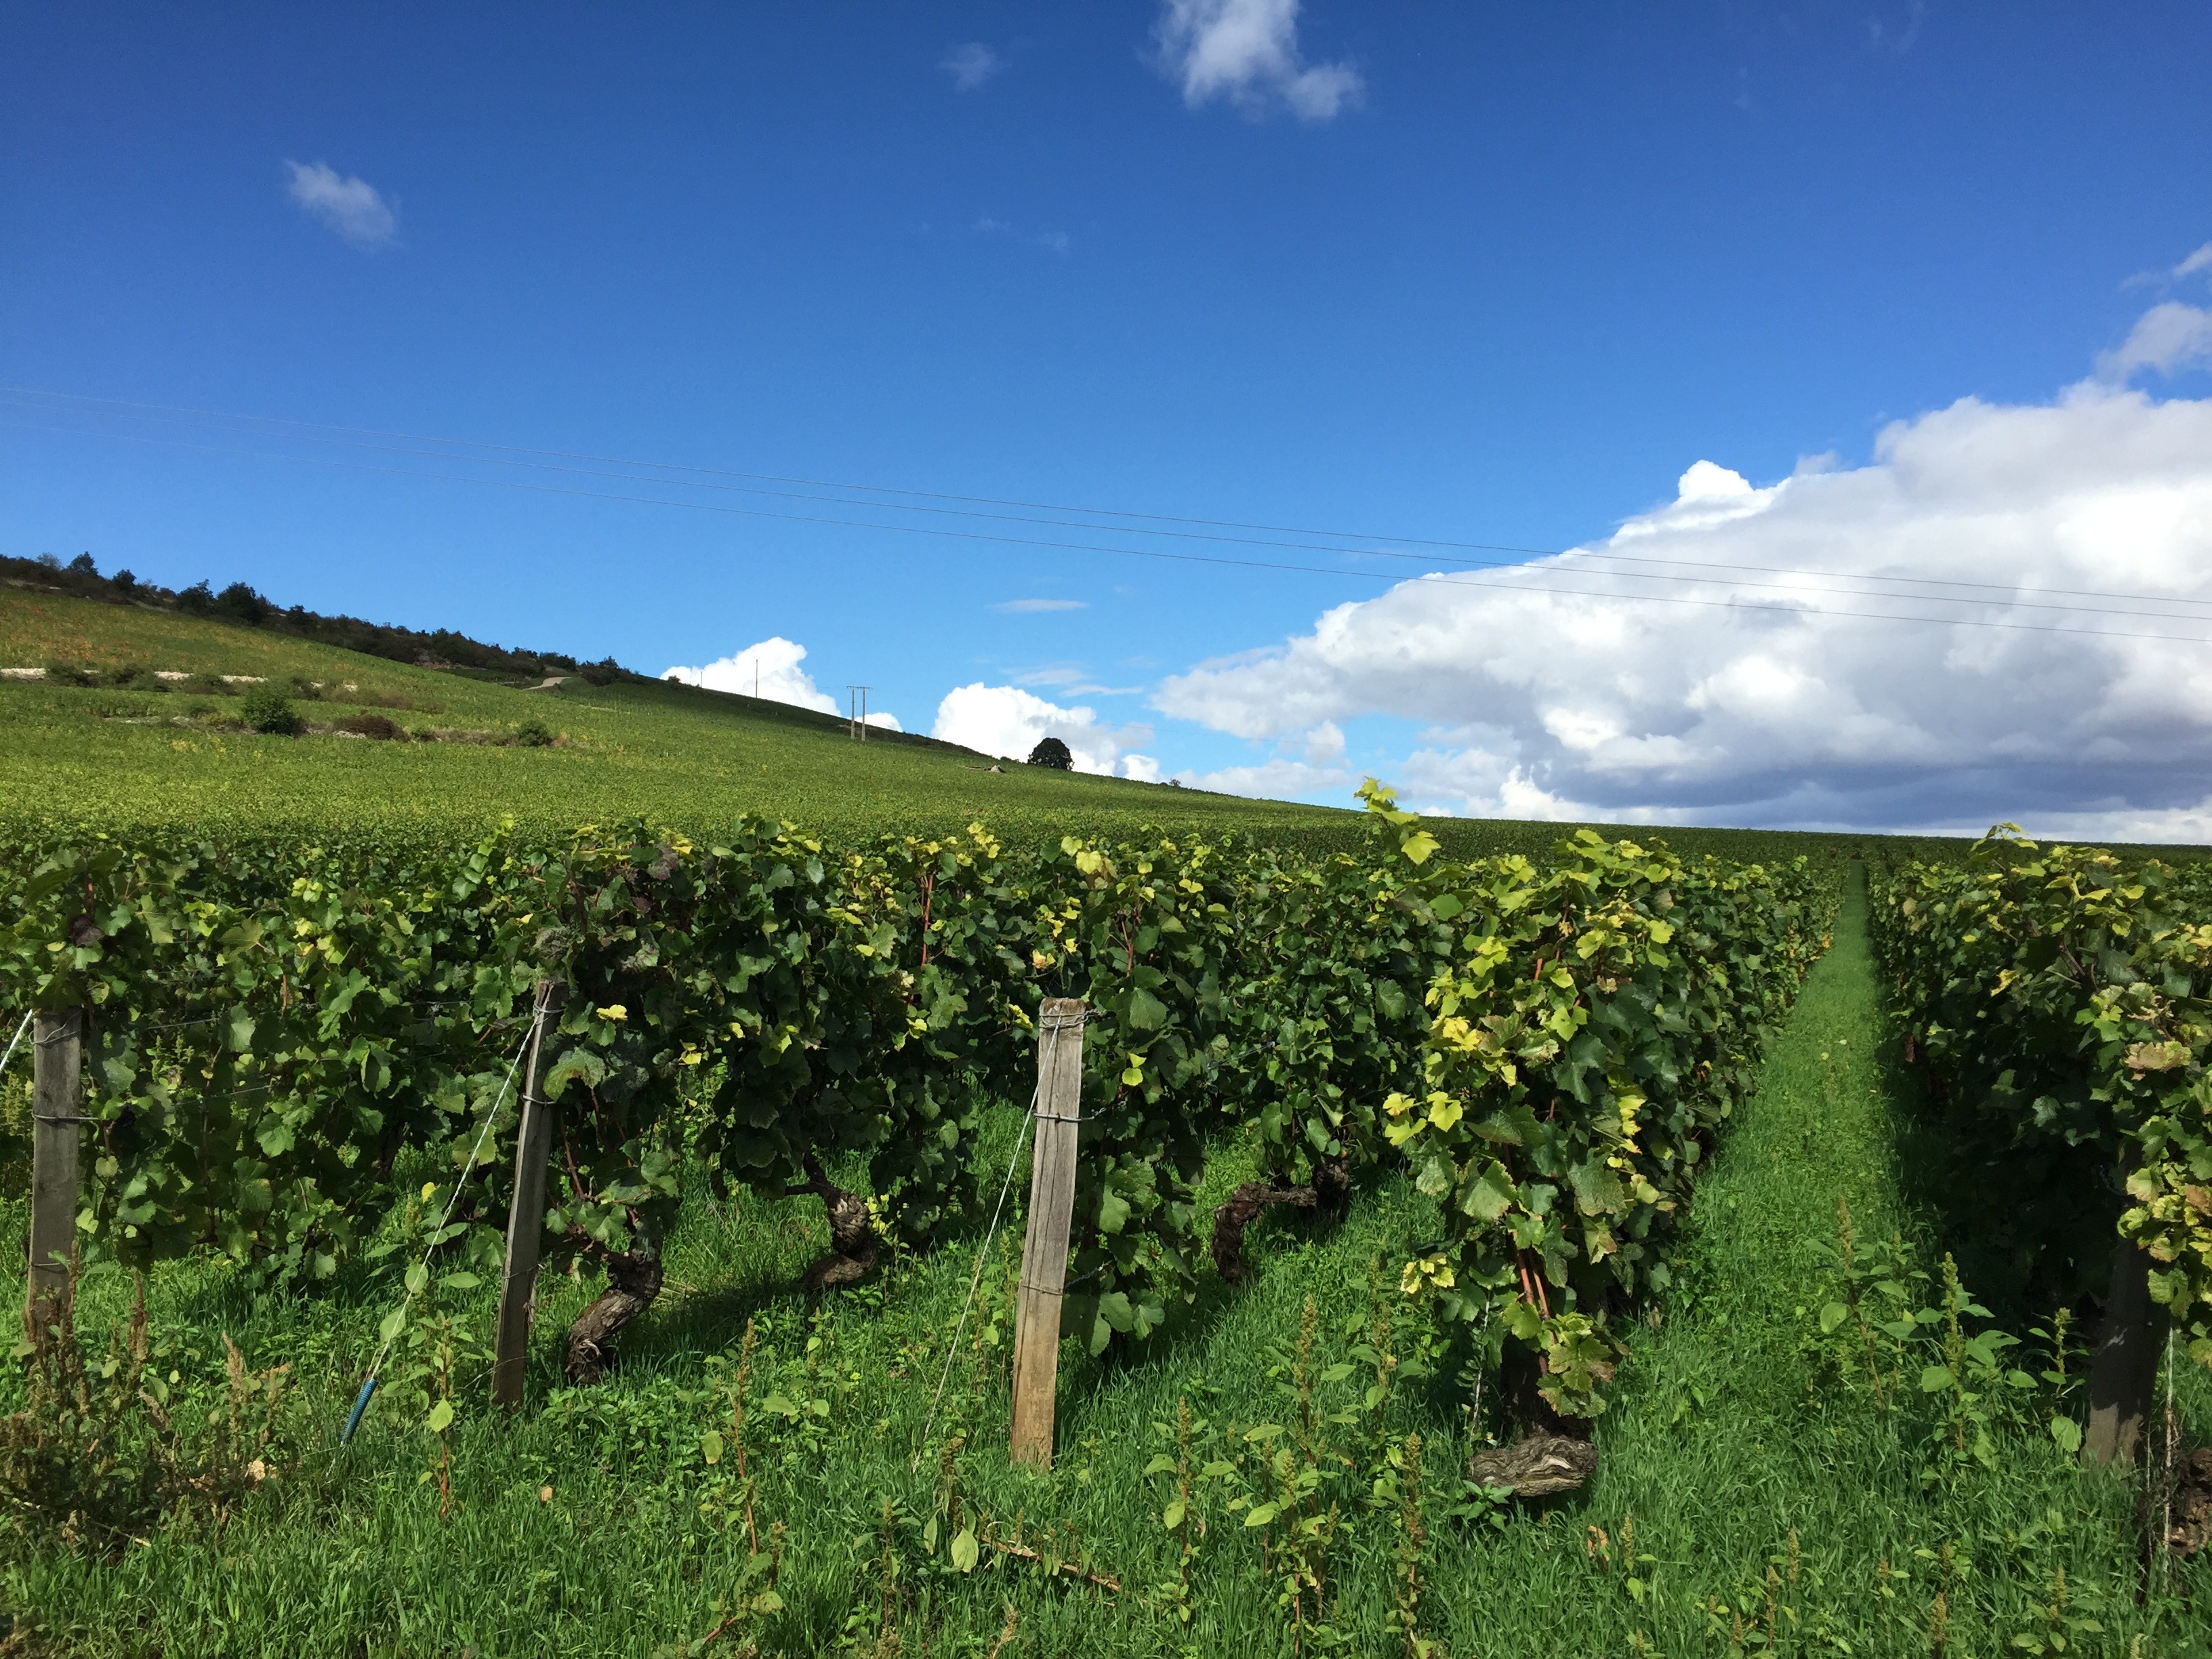
sky, vineyard, wine, field, farm, meadow, prairie, france, crop, pasture, soil, agriculture, grassland, shrub, plantation, rural area, burgundy, bourgogne